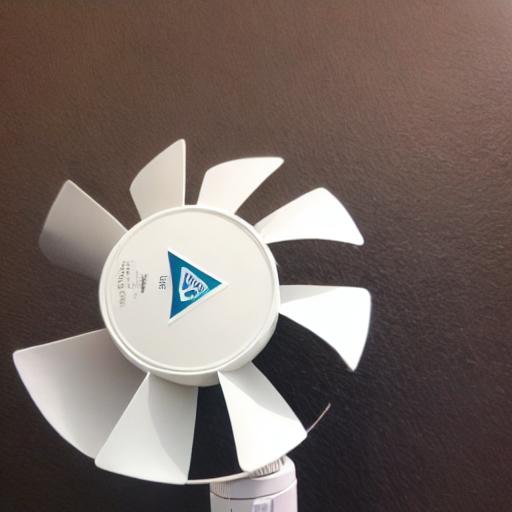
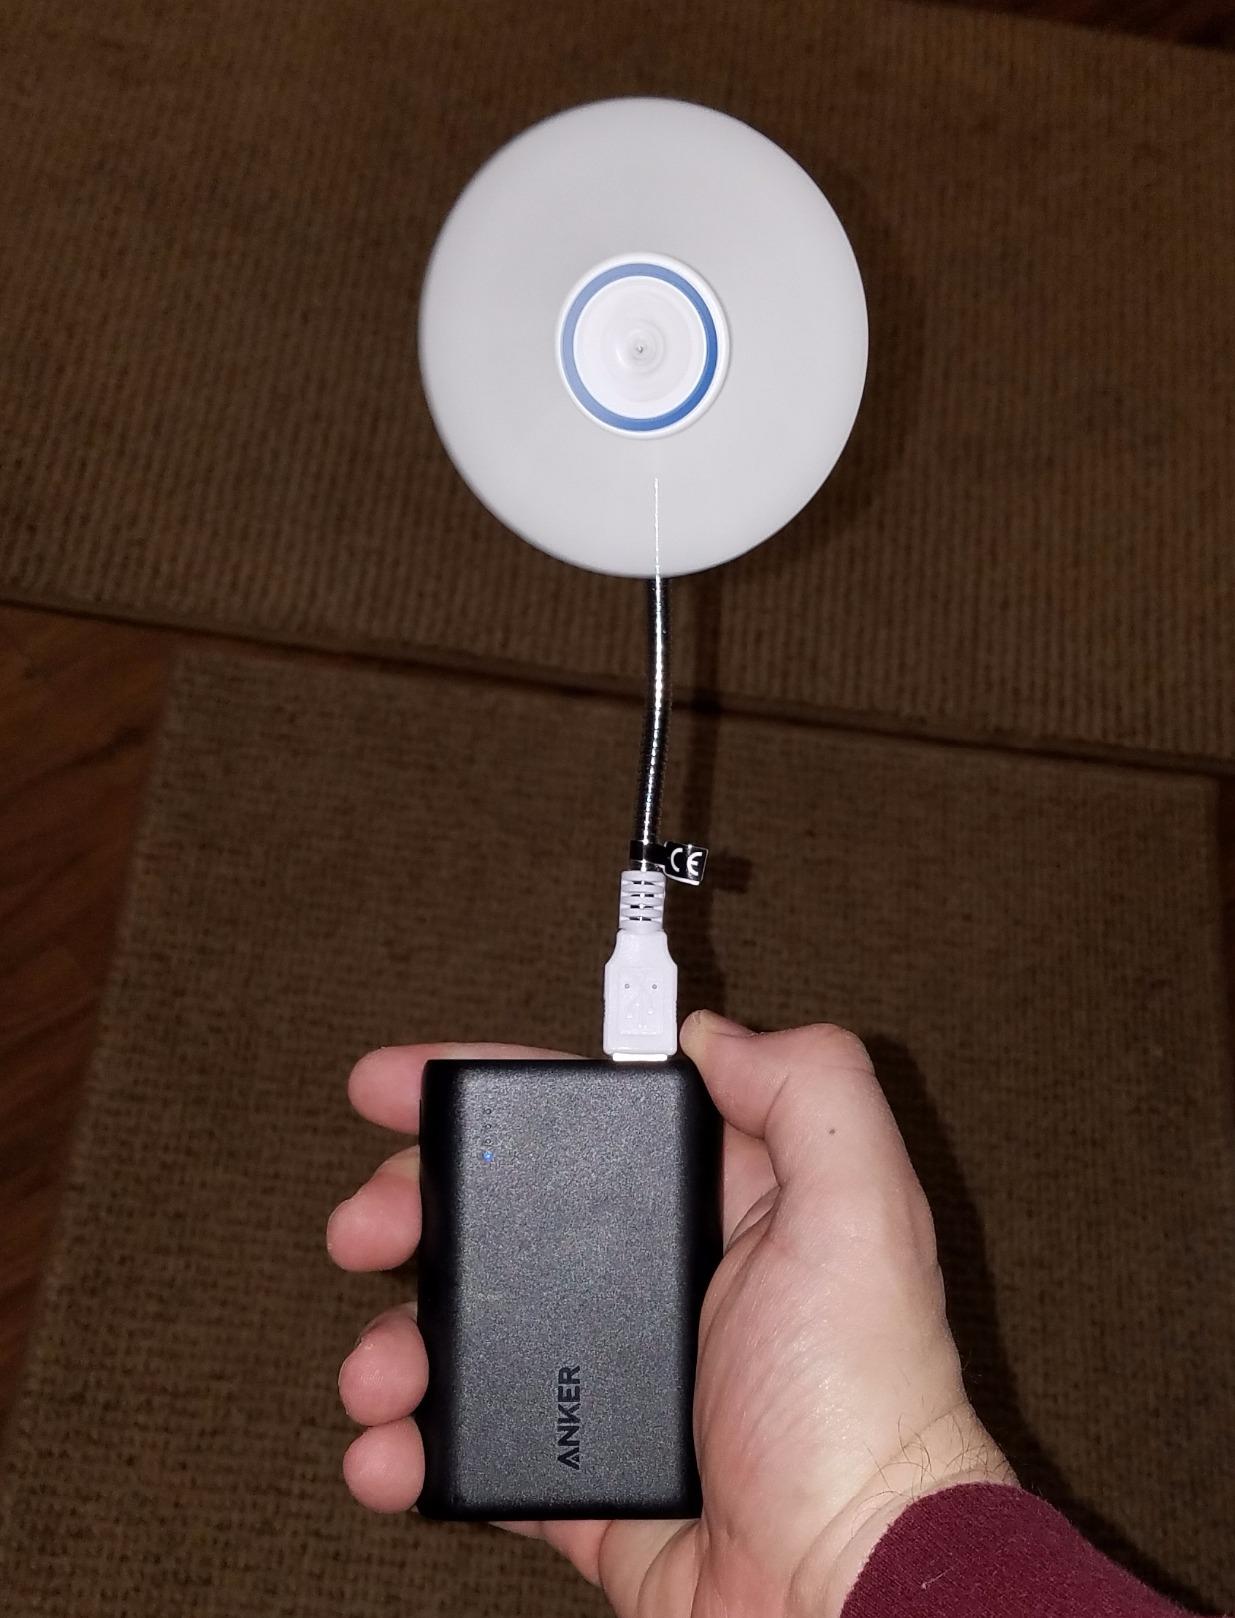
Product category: fan
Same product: no